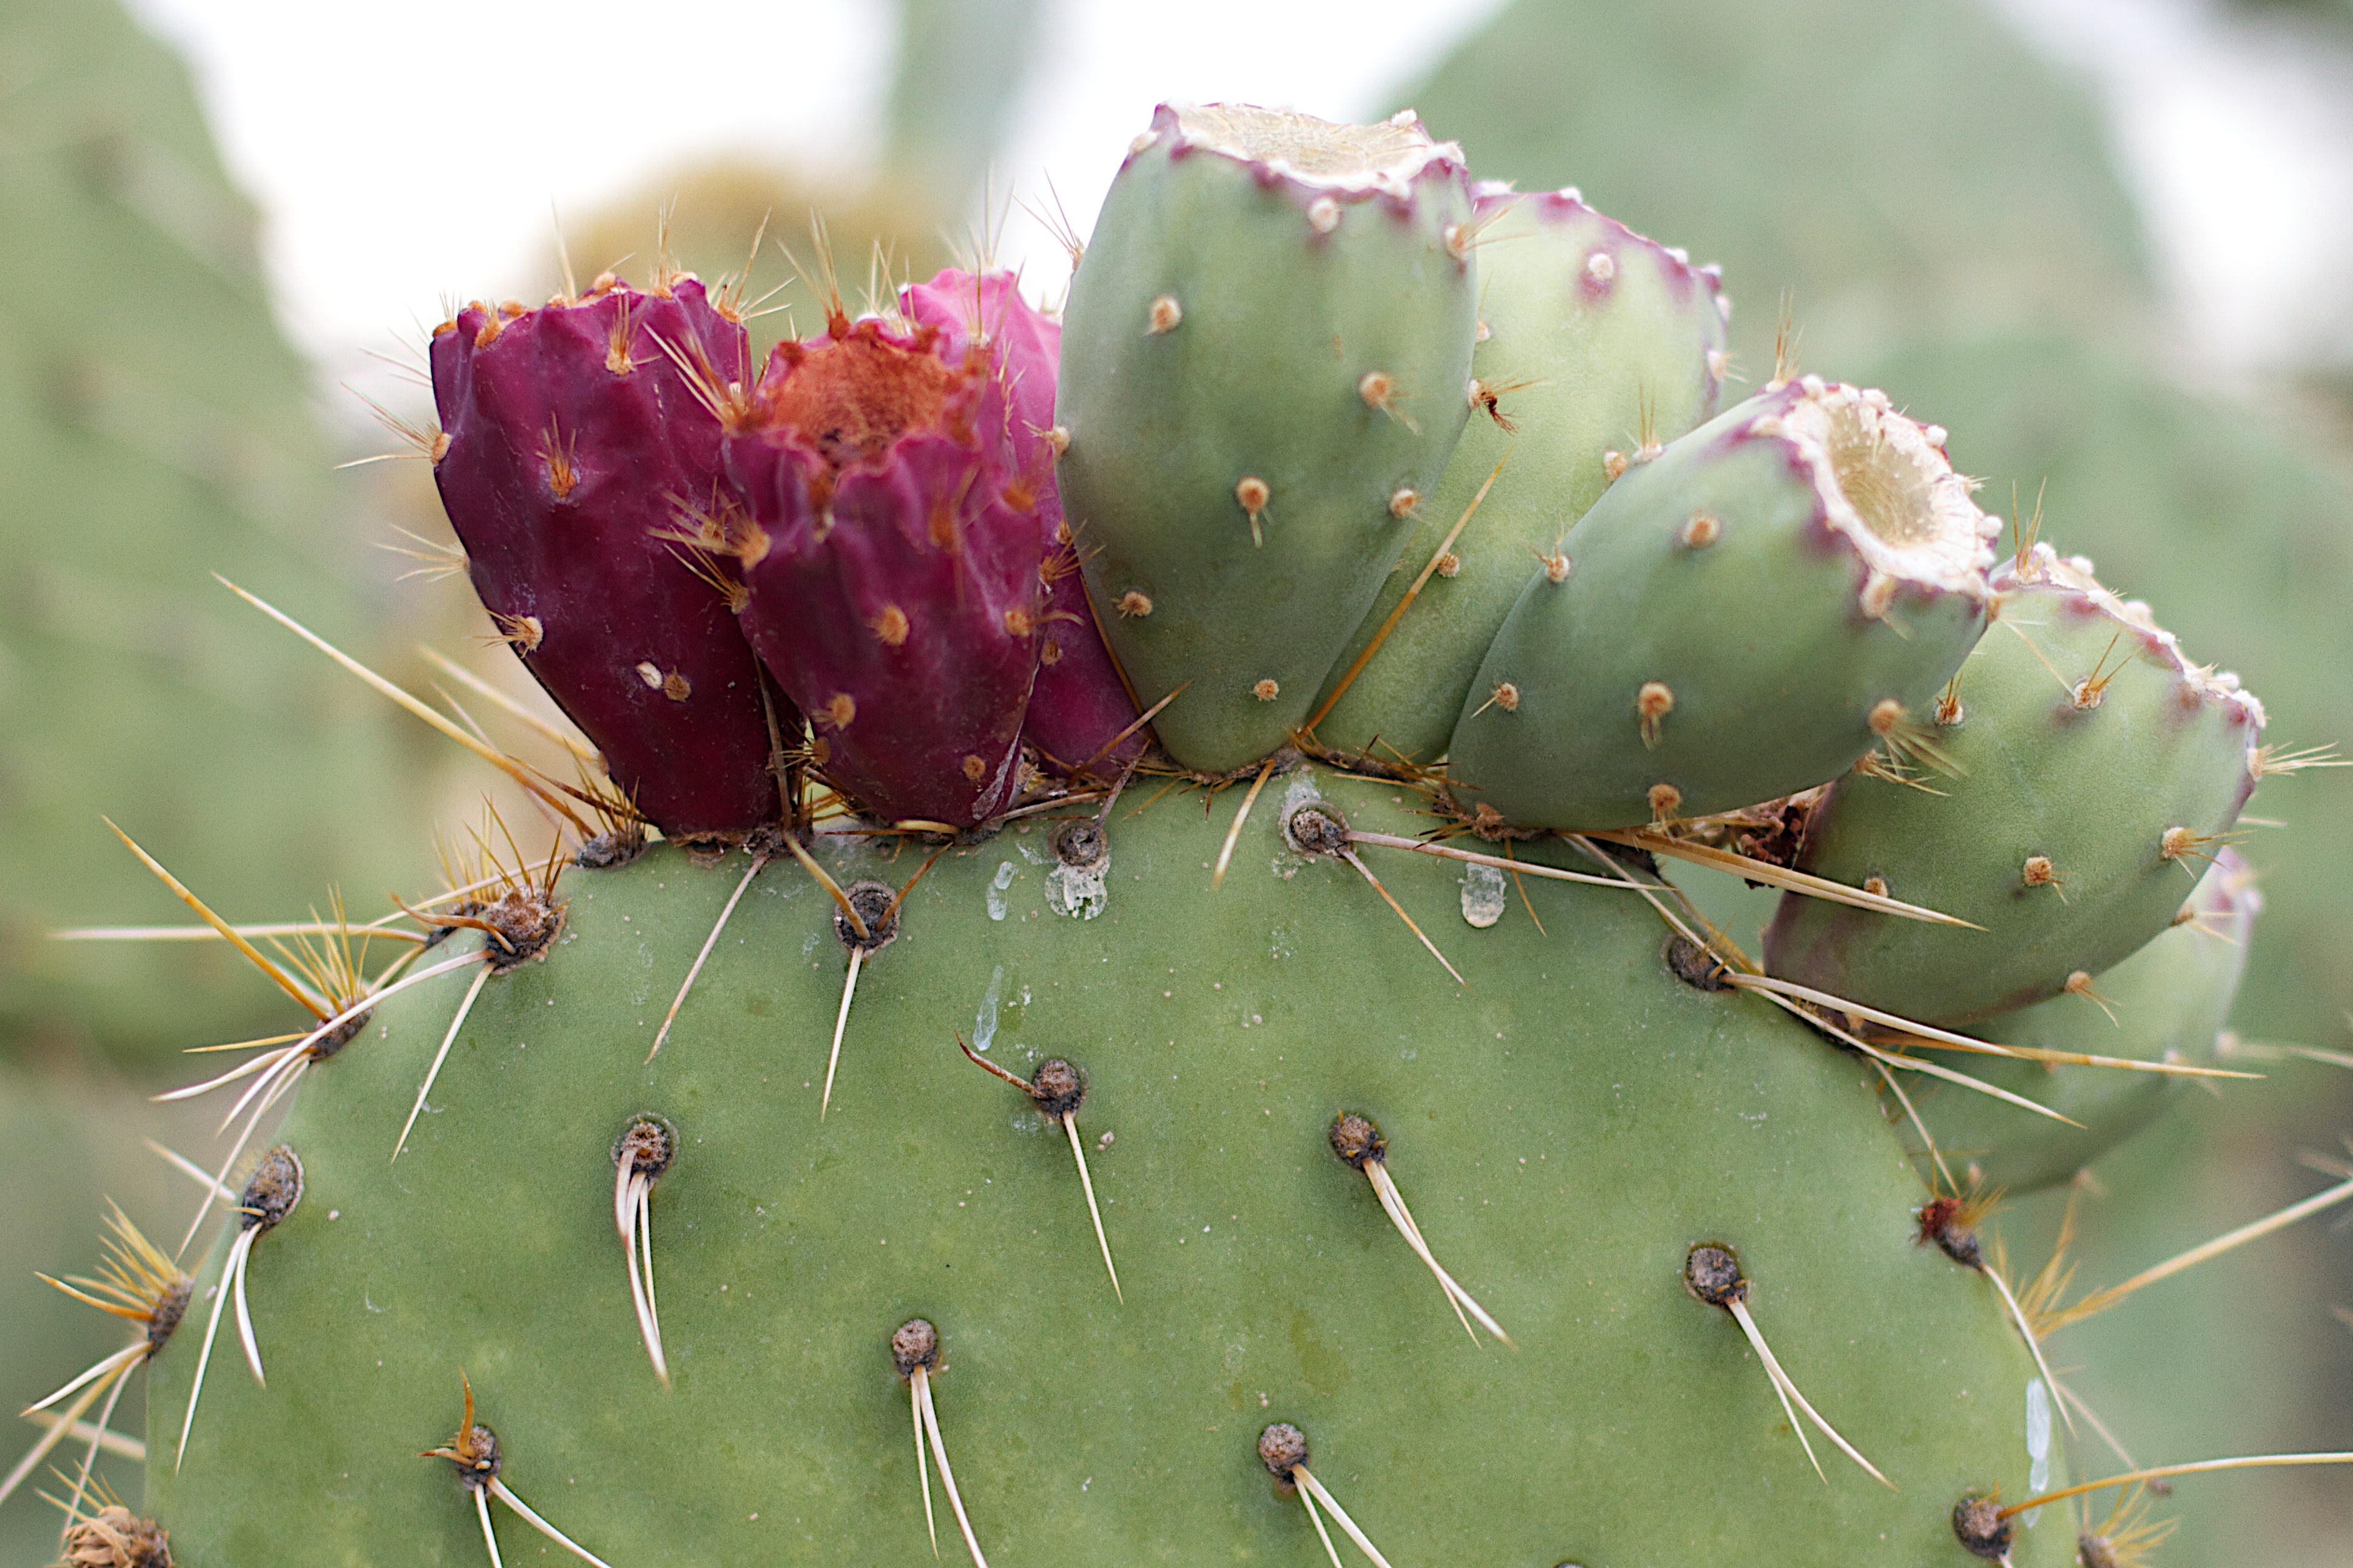
cactus, plant, flower, botany, flora, fauna, caryophyllales, macro photography, flowering plant, prickly pear, plant stem, land plant, thorns spines and prickles, hedgehog cactus, nopal, barbary fig, eastern prickly pear